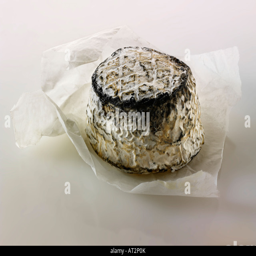
farmers cinder goat cheese on a white background .